Sten Ture Jensen

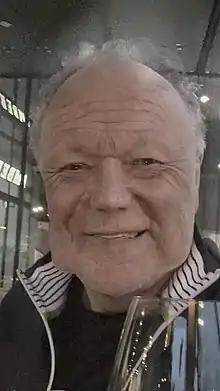
Sten Ture Jensen, 2021

Sten Ture Jensen (born April 29, 1956) is a Norwegian editor and investor, originally from Alsvåg in Øksnes Municipality and living in Oslo.